Arts et Métiers ParisTech

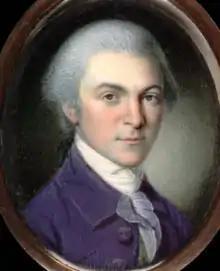
Duke of La Rochefoucauld-Liancourt

The school was founded in Liancourt, Oise, by Duke of Rochefoucauld-Liancourt in 1780; it was originally meant to provide in-depth training for military dragoon officers children. After 1800, the institution became known as the "École d'Arts et Métiers".